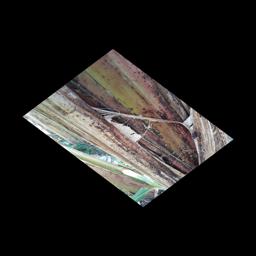
Label: PSEUDOSTEM WEEVIL